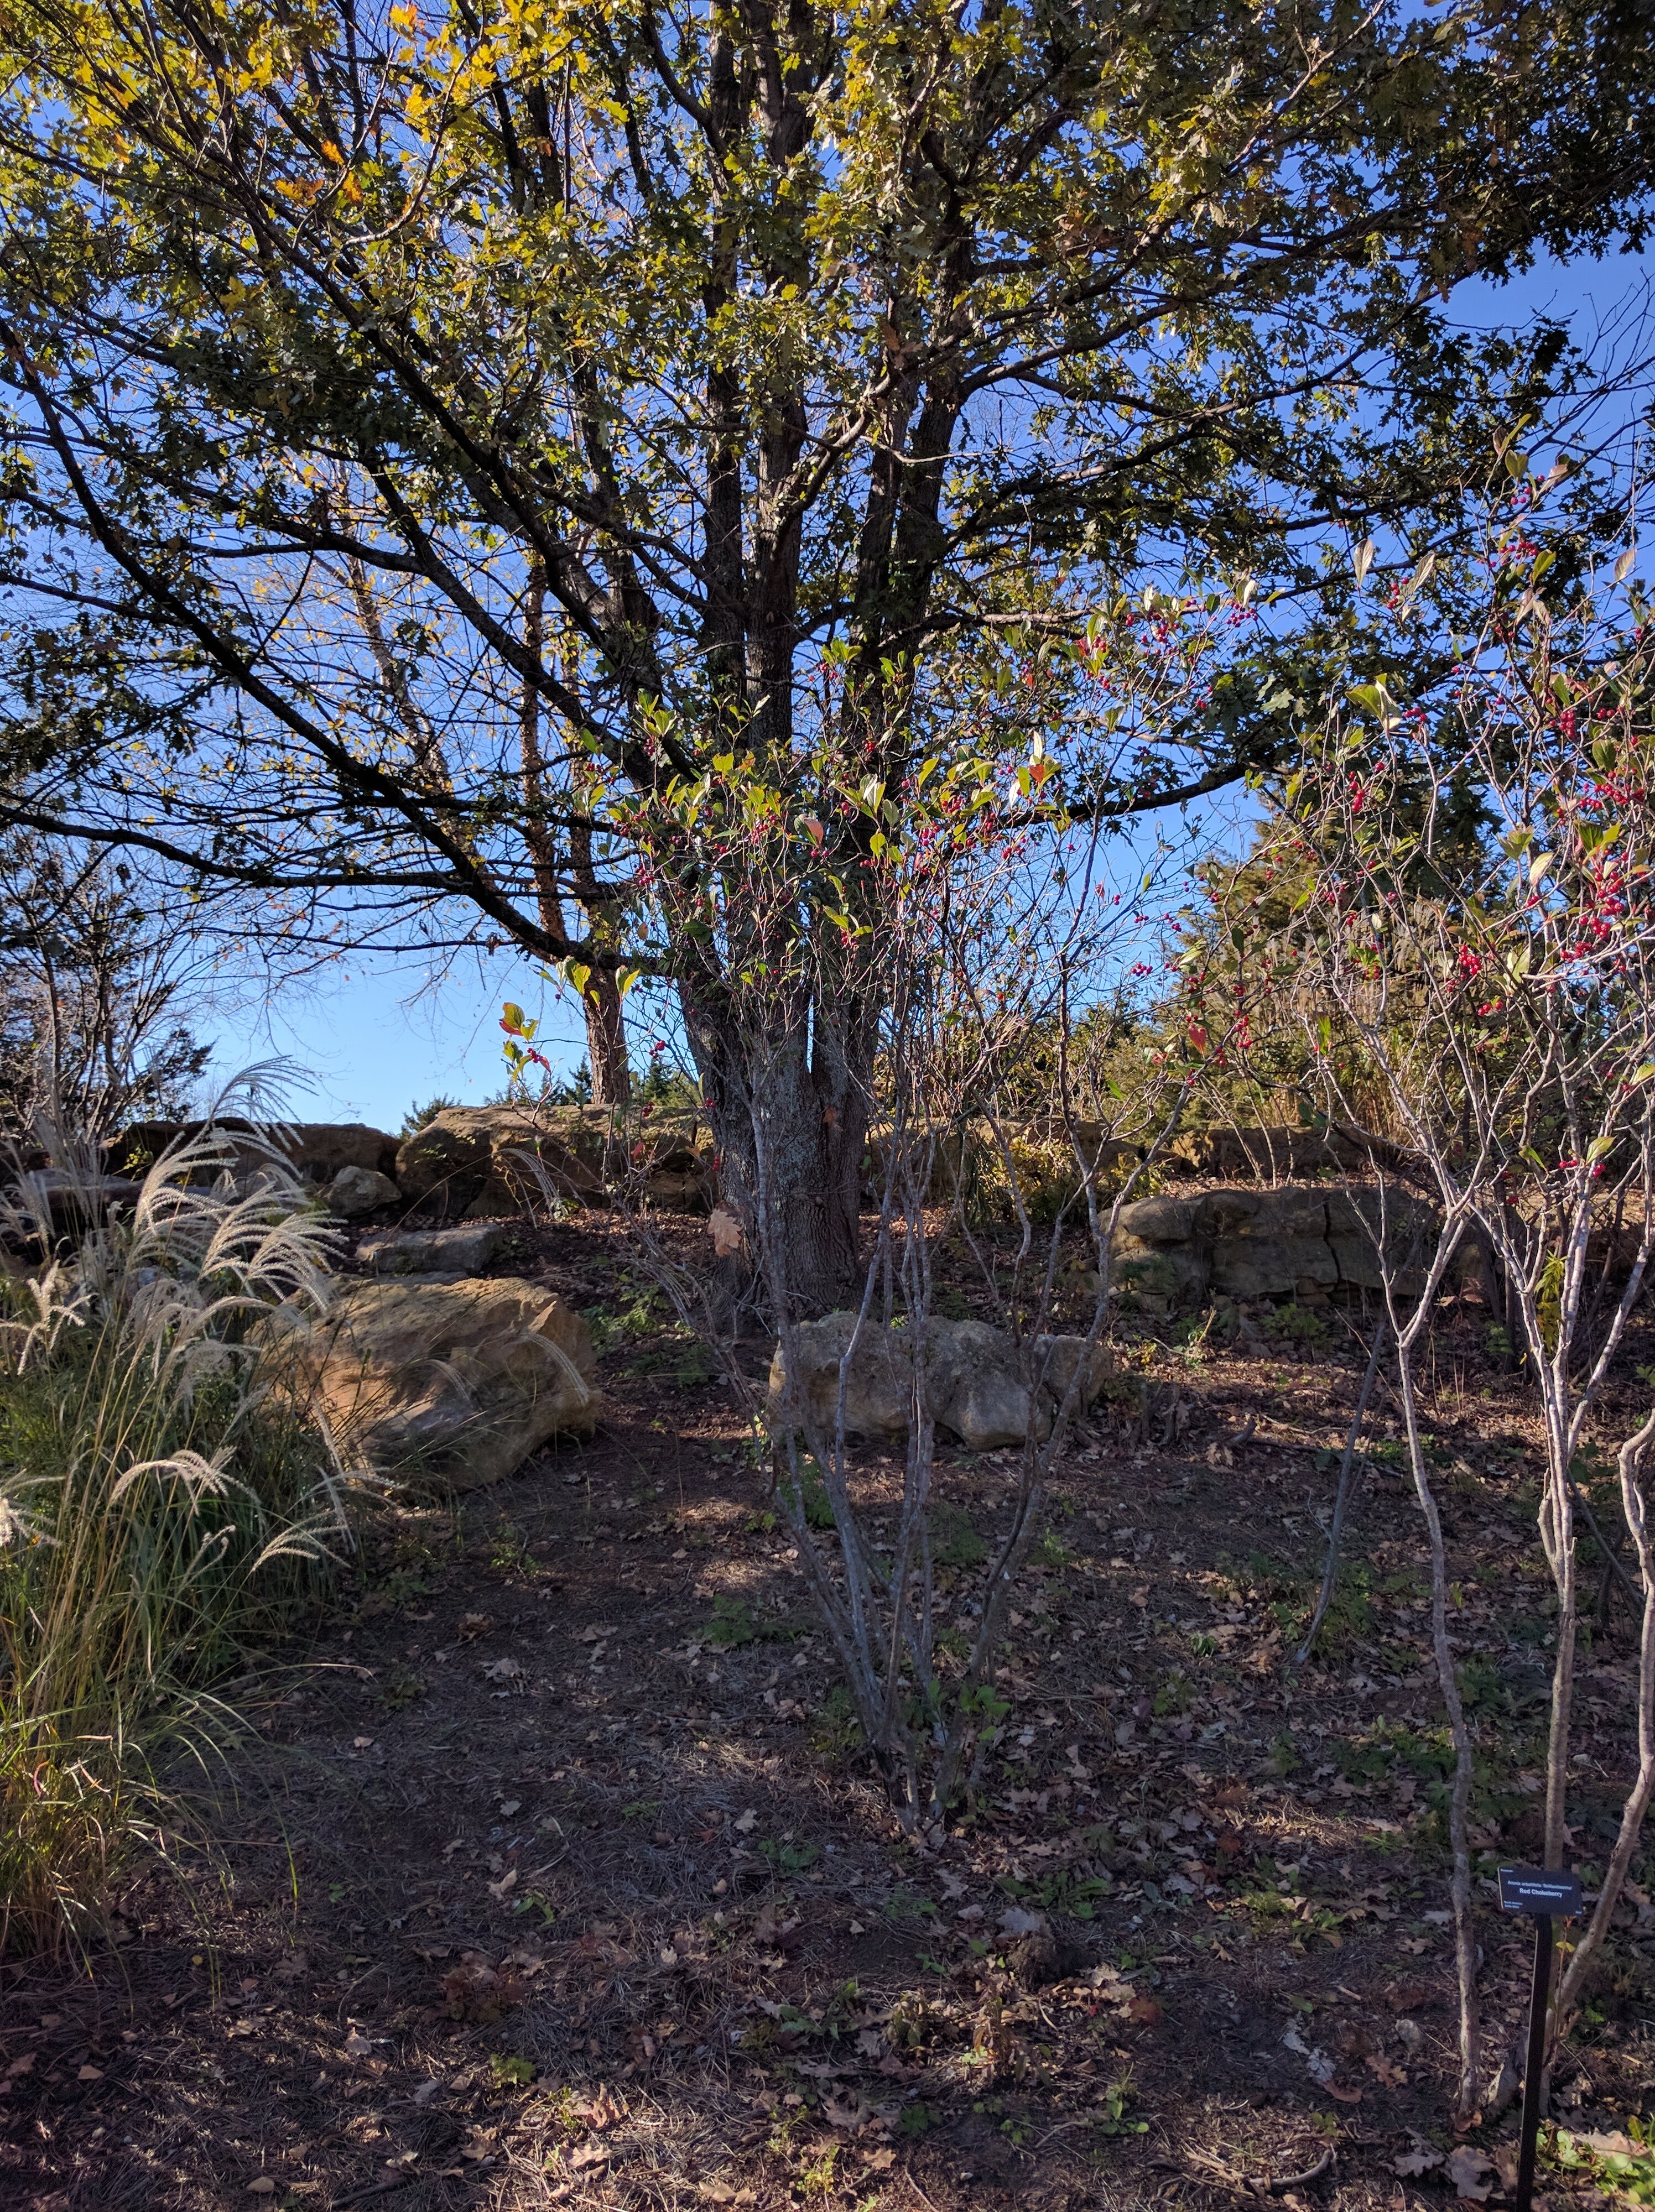
landscape, tree, nature, rock, wilderness, plant, trail, leaf, flower, autumn, flora, season, shrub, woodland, woody plant